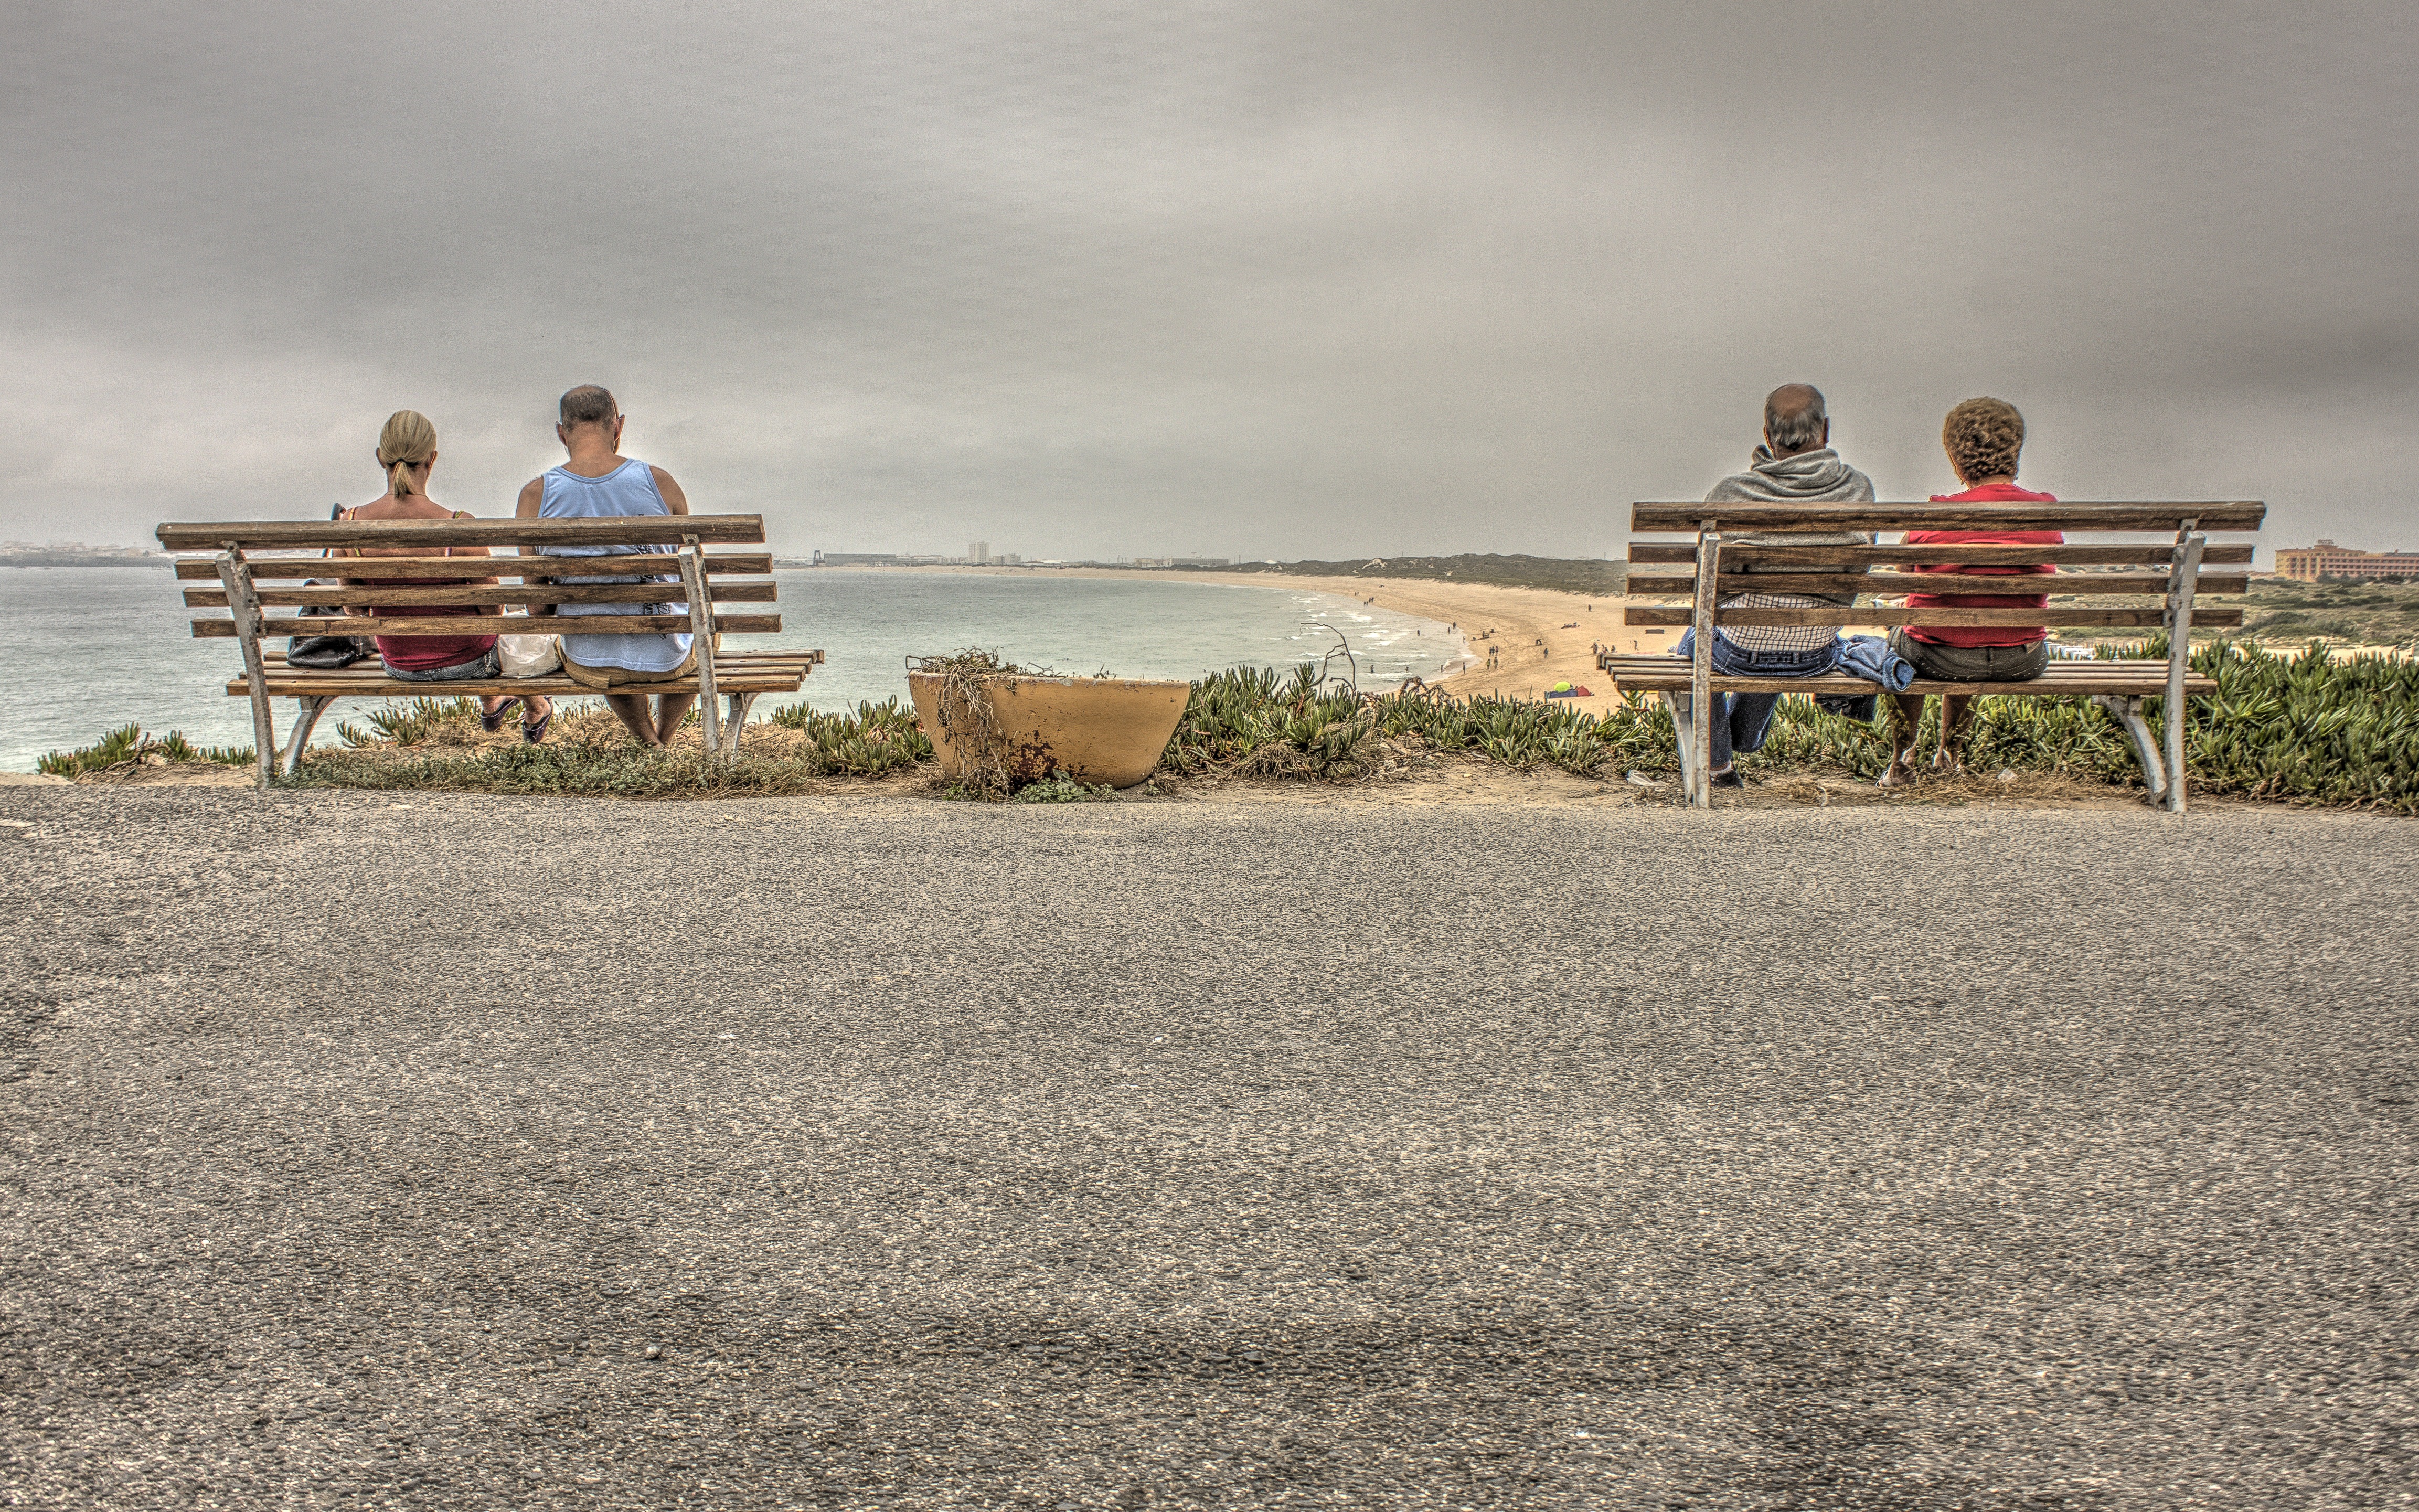
beach, landscape, sea, water, grass, sand, ocean, people, boardwalk, road, bench, morning, shore, chair, seat, pavement, walkway, summer, vacation, travel, coastline, recreation, park, couple, partner, leisure, seashore, park bench, outdoors, relaxation, temple